Adobe Creek (Santa Clara County)

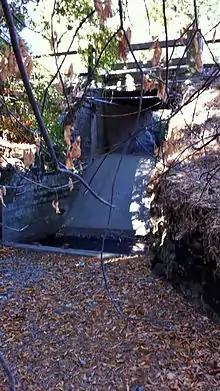
This drop under the Hidden Villa bridge is one of several barriers to steelhead trout spawning runs on Adobe Creek 2010

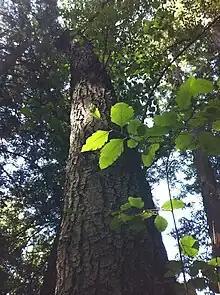
White alder ("Alnus rhombifolia") in Redwood Grove. Alder is California's most valuable hardwood, often used for furniture, flooring, or cabinetry.

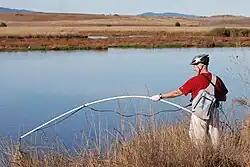
Jim McCarthy, Adobe Creek streamkeeper, was honored by the Santa Clara County Creeks Coalition for his work to restore the creek. Here he measures temperature, dissolved oxygen, salinity, copper levels, and turbidity 2010.

The creek flows through Redwood Grove, a nature preserve off University Avenue in Los Altos purchased by the city in 1974. In October, 2009 Los Altos contracted with Acterra to remove non-native plants and revitalize the redwood, oak woodland, riparian and grassland ecosystems by installing native plants, improving soil conditions, and creating habitat for wildlife such as bird houses and native bee boxes. The coast redwoods ("Sequoia sempervirens") were transplanted by the Halsey family from a location on Summit Road in the Santa Cruz Mountains and replaced the native willows. At Manresa Bridge at the east edge of Redwood Grove one can see the native red willow ("Salix laevigata") and arroyo willow ("Salix lasiolepis") trees. The historic Halsey House, built in the late 1920s by Theodore and Emma Halsey, is a good example of Spanish Revival architecture. The city designated Halsey House a local landmark in 1981 and until recently it housed the Florence Fava collection of Coastanoan or Ohlone Indian artifacts from a creekside archeological excavation in Los Altos Hills (now moved to the Los Altos History House). On June 16, 2010, the Los Altos City Council finalized the purchase of of creekside property from Delbert and Marlene Beumer, who wanted to provide a safe pathway connecting Shoup Park and Redwood Grove.